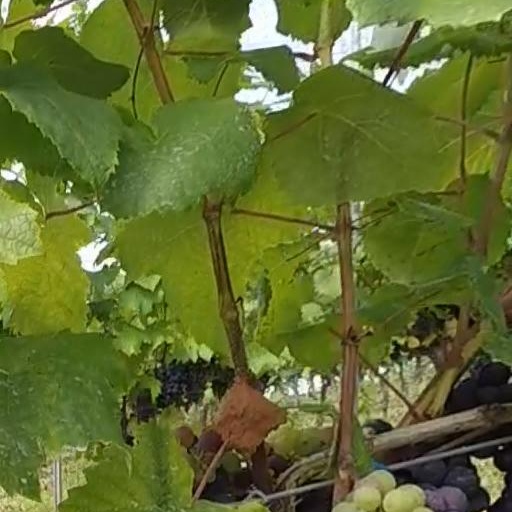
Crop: grape